Market (economics)

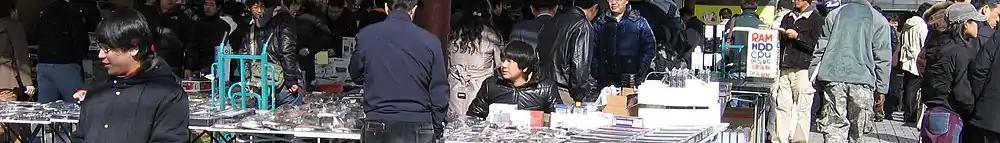
Yongsan Electronics Market in Seoul (South Korea)

Weber defines "formal rationality of economic action" to designate the extent of quantitative calculation or accounting and "substantive rationality" as the degree a group of persons is or could be adequately provided with good by means of oriented course of social action. A prominent entry-point for challenging the market model's applicability concerns exchange transactions and the "homo economicus" assumption of self-interest maximization. , a number of streams of economic sociological analysis of markets focus on the role of the social in transactions and on the ways transactions involve social networks and relations of trust, cooperation and other bonds. Economic geographers in turn draw attention to the ways exchange transactions occur against the backdrop of institutional, social and geographic processes, including class relations, uneven development and historically contingent path-dependencies. Pierre Bourdieu has suggested the market model is becoming self-realizing in virtue of its wide acceptance in national and international institutions through the 1990s.